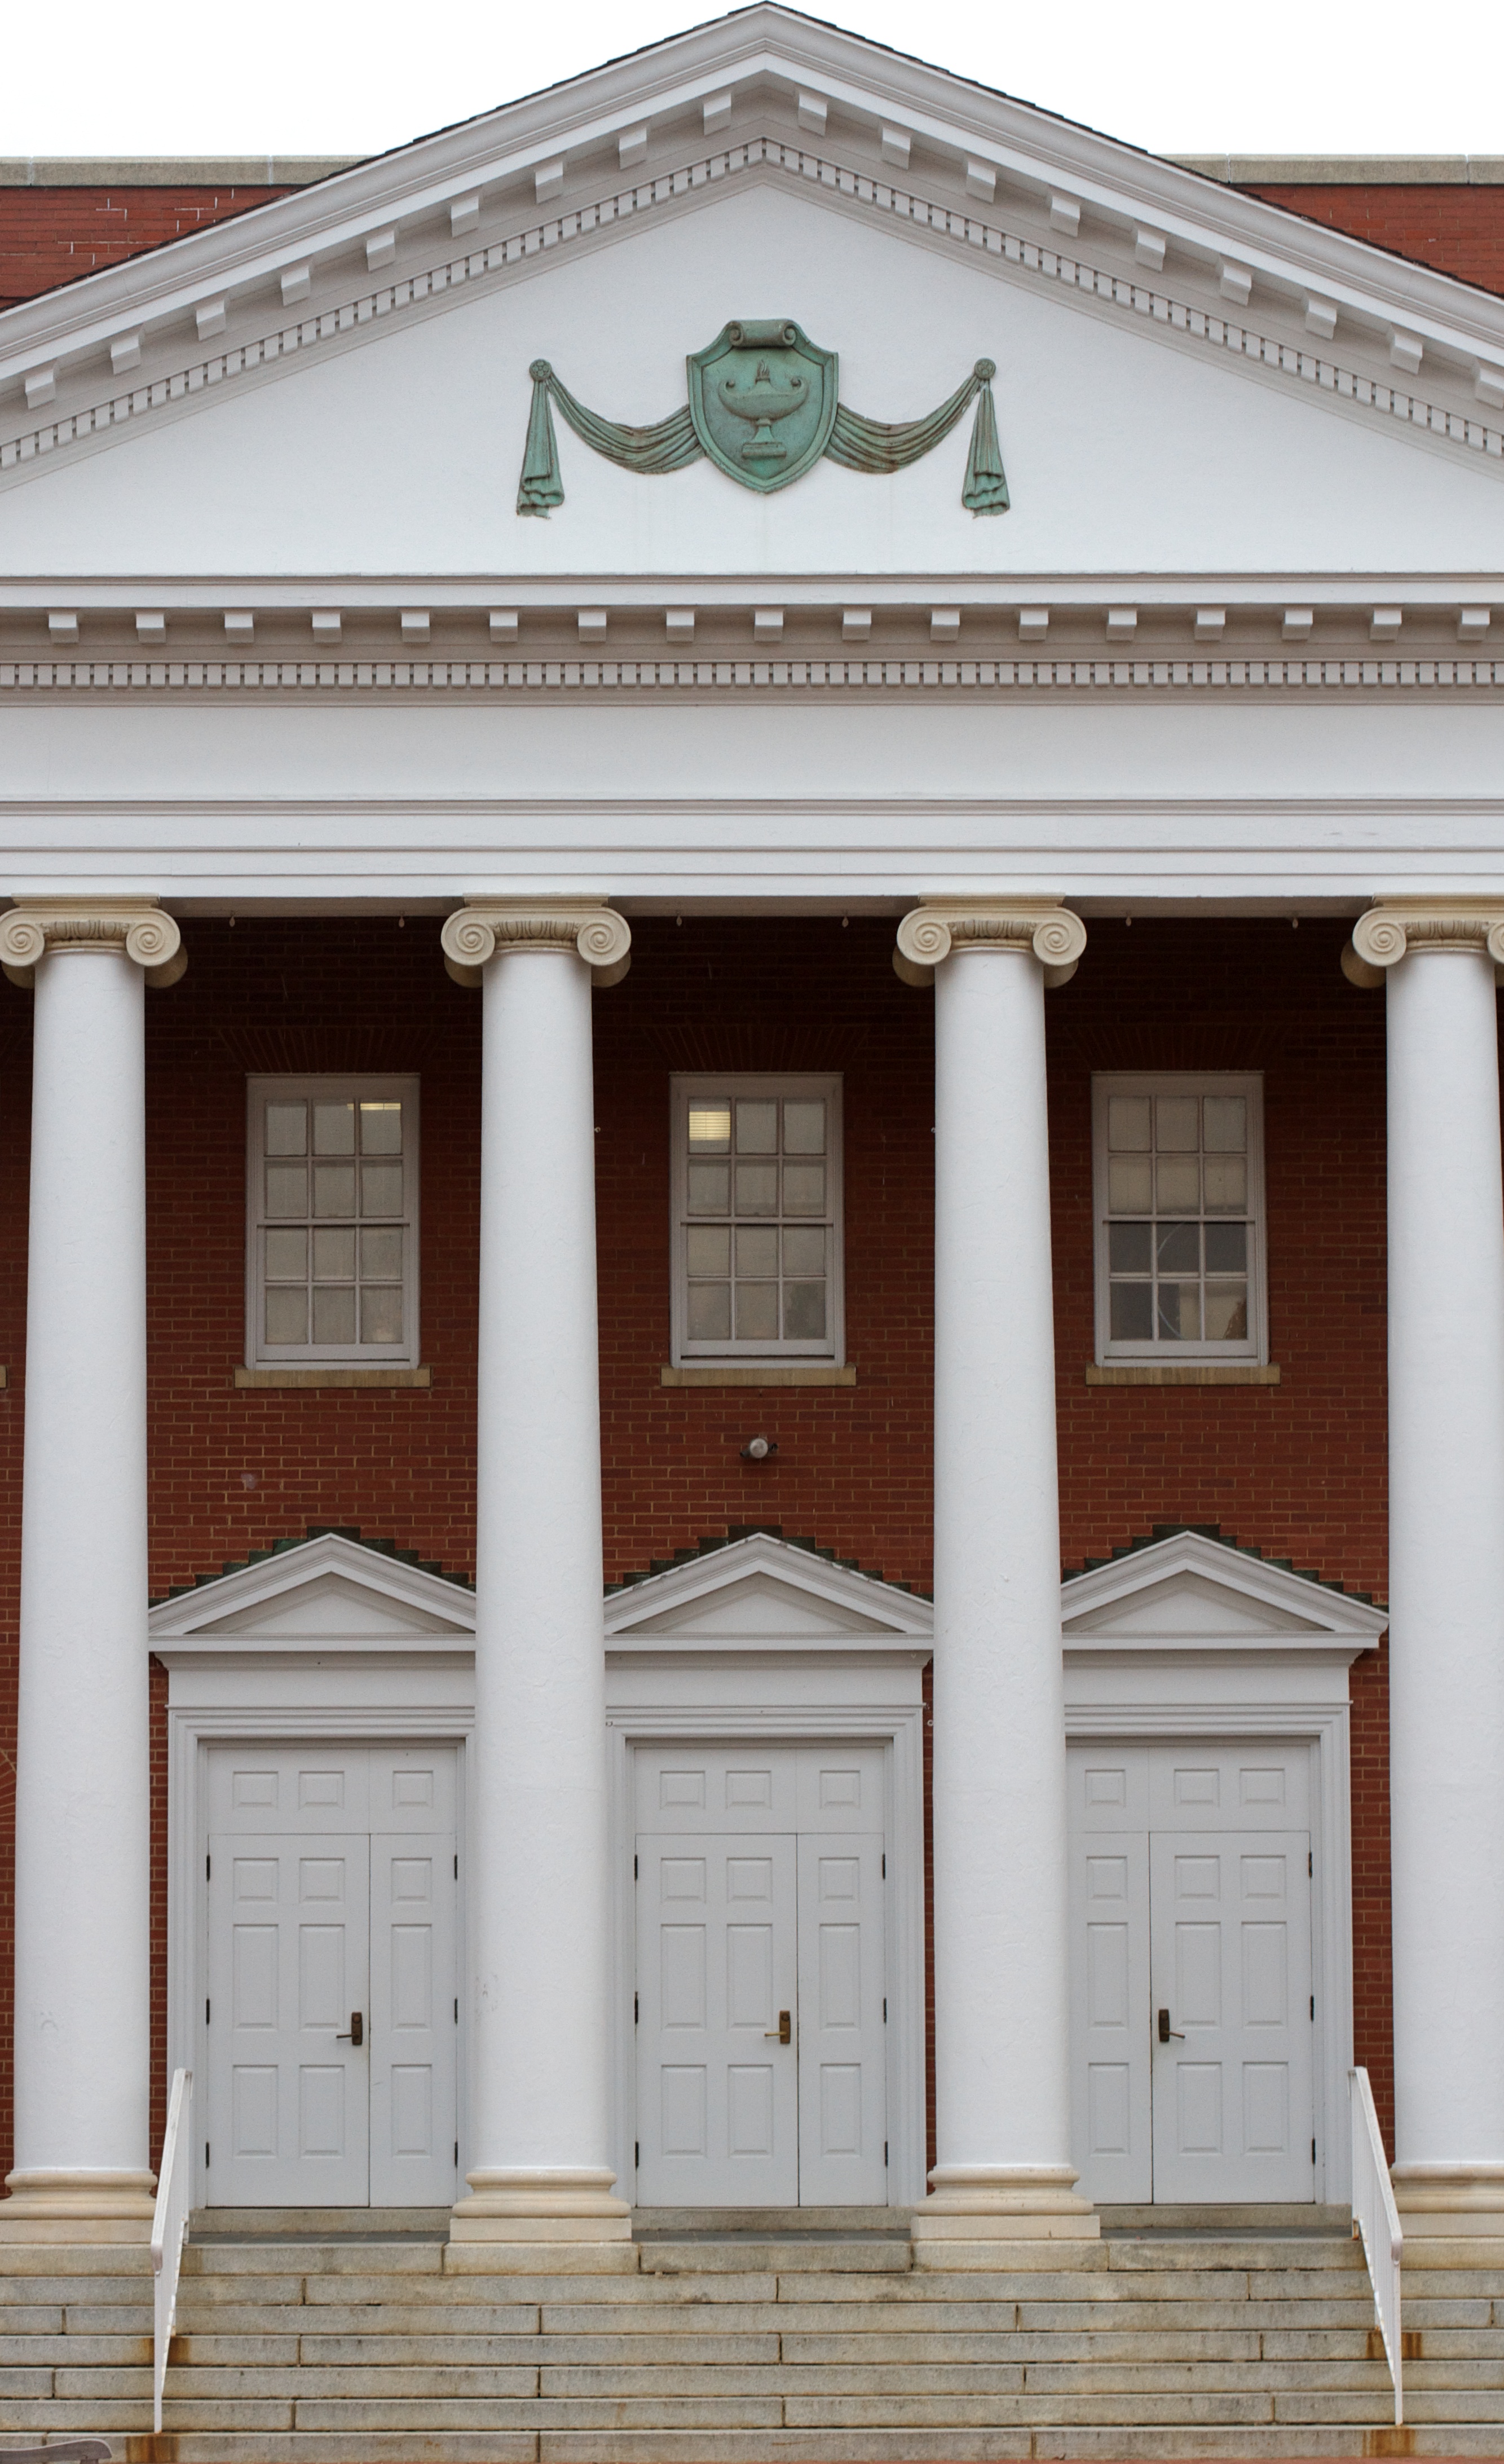
architecture, structure, wood, house, window, building, palace, home, column, facade, door, place of worship, tourist attraction, estate